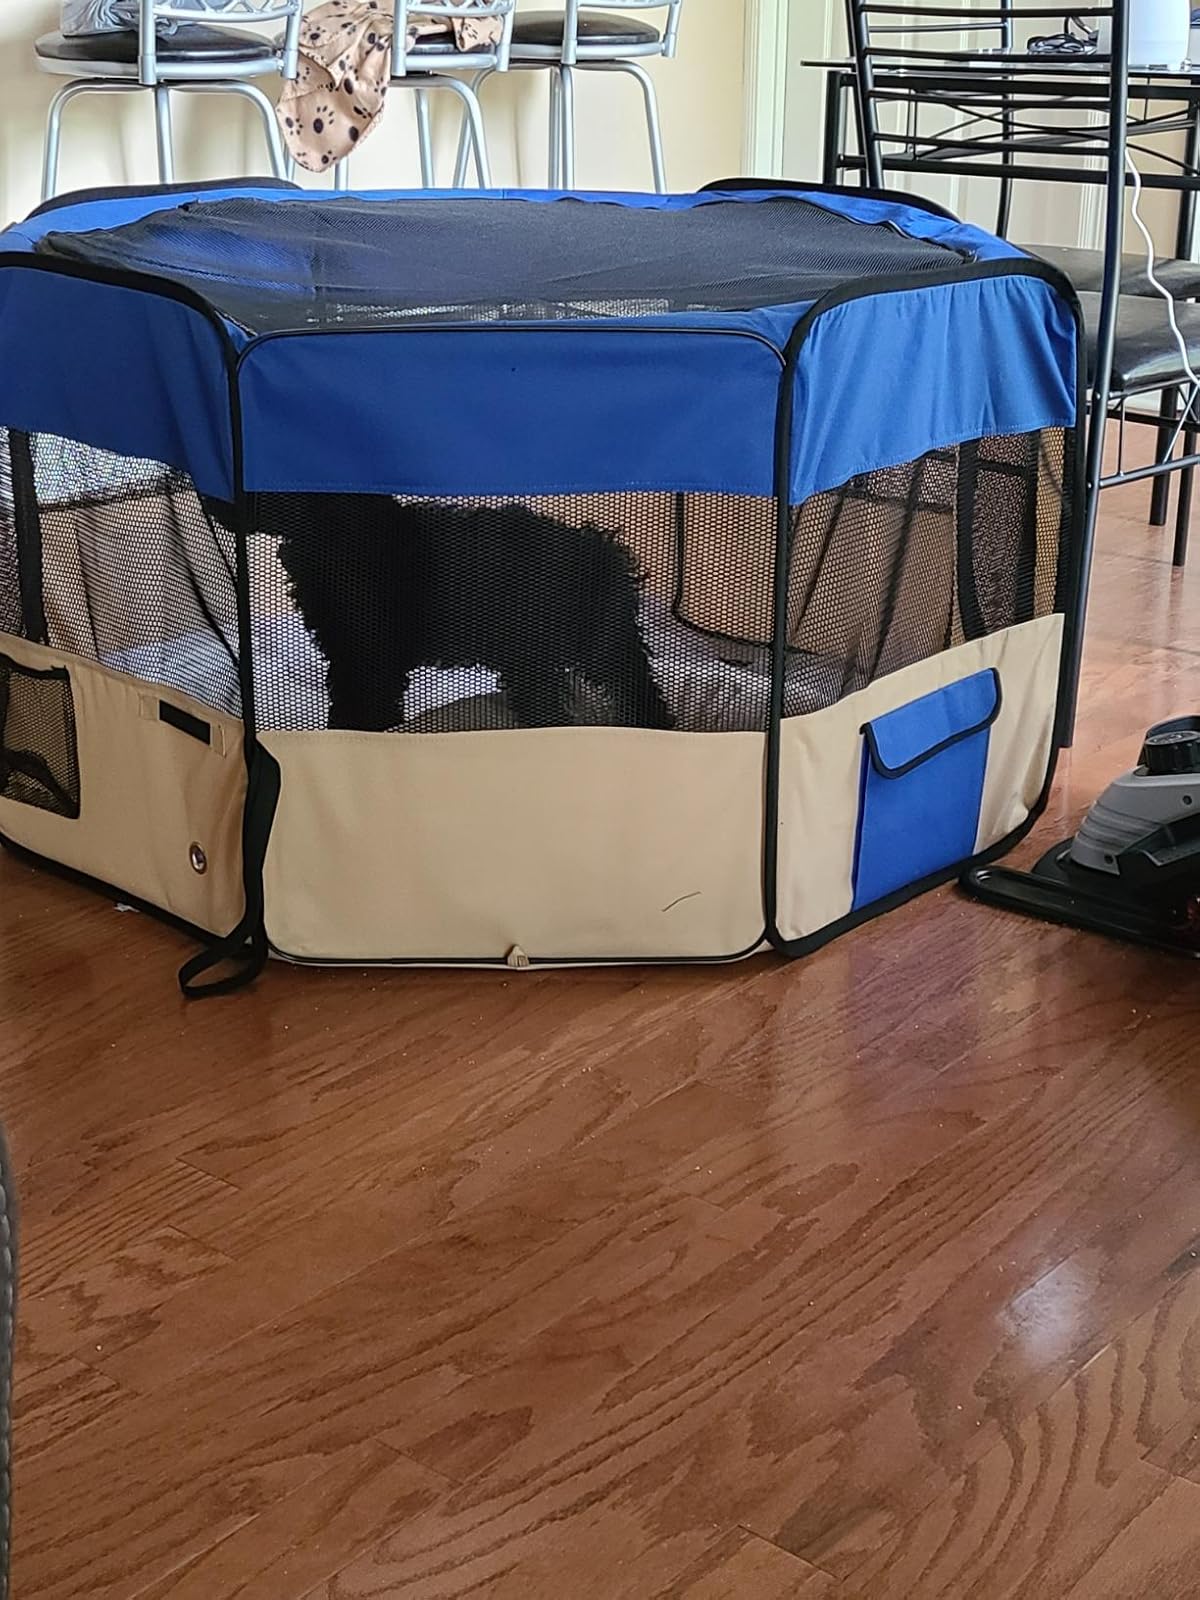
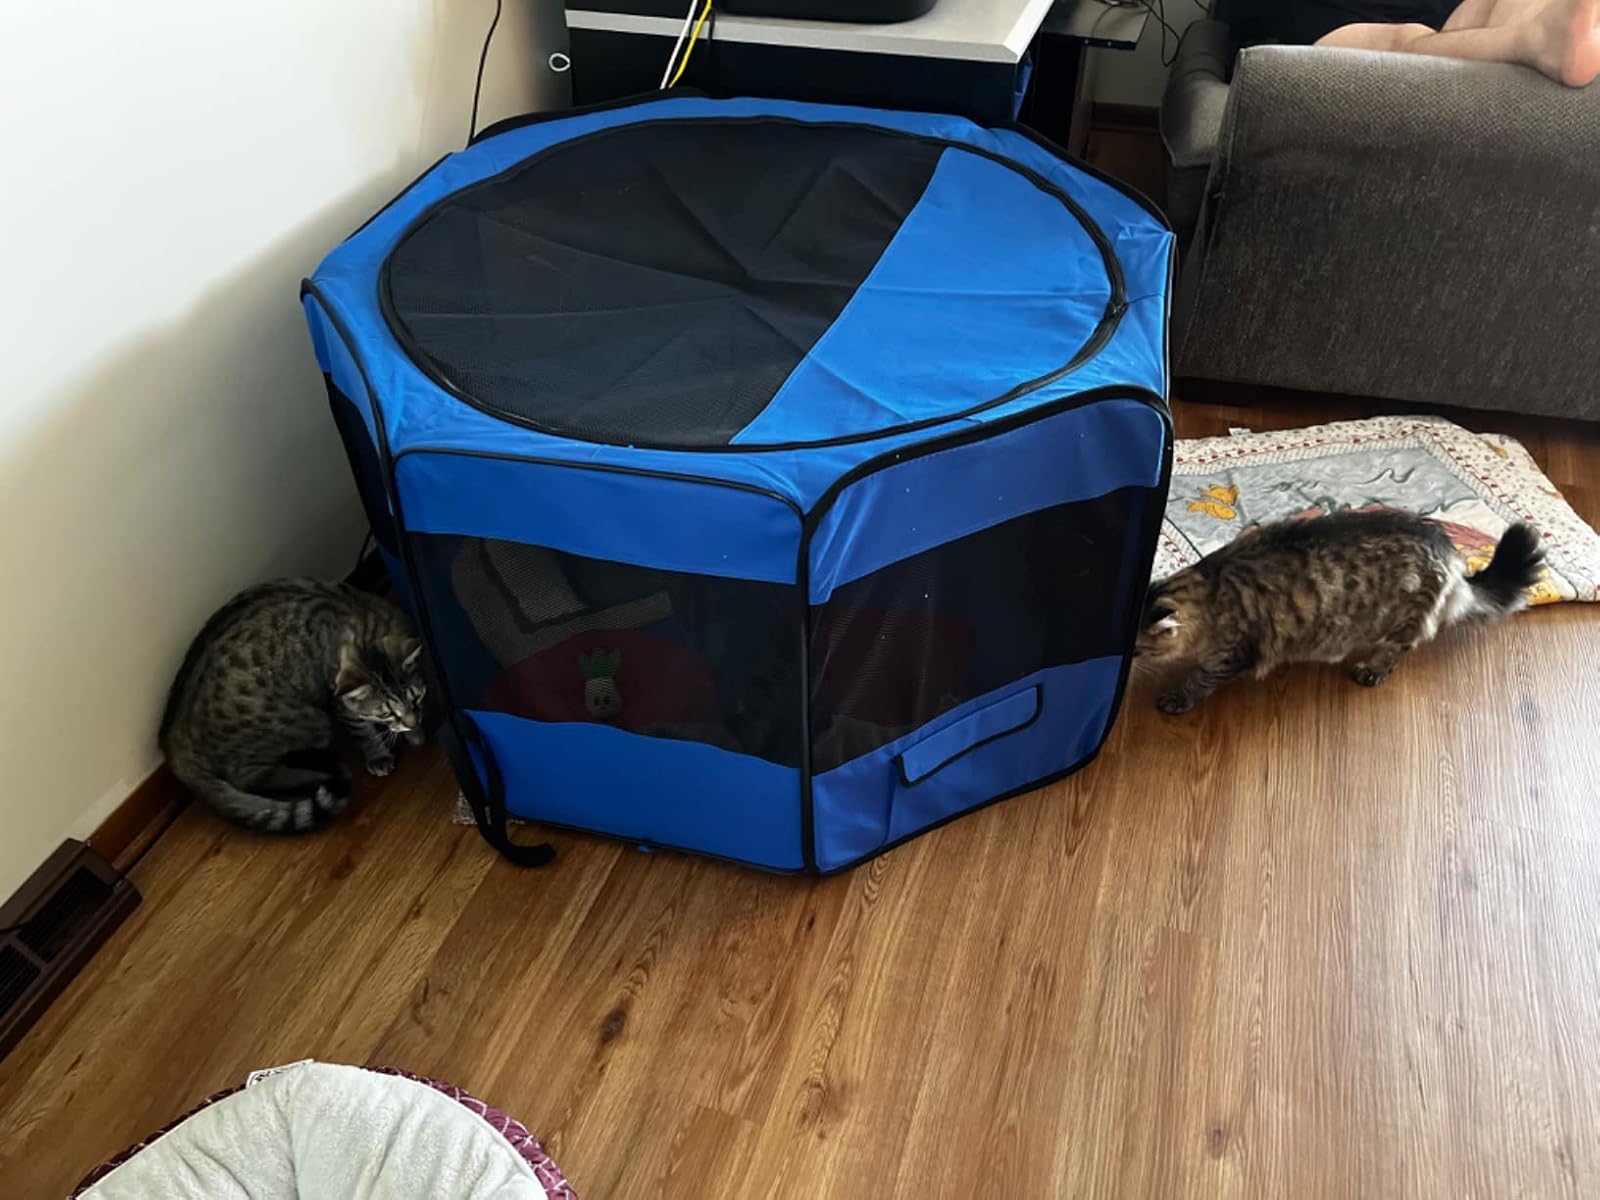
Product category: items_kennel
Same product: no